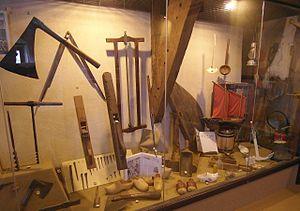
Vitrine de l'une des collections du musée
Le Musée de La Vilaine maritime est un musée situé à La Roche-Bernard dans le Morbihan en Bretagne. Il est consacré à l'histoire de la Vilaine et des hommes qui ont su exploiter les ressources de ce fleuve.